List of Ohio State Buckeyes head football coaches

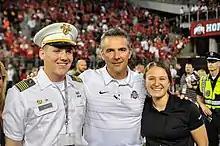
Urban Meyer, head coach of the Ohio State Buckeyes from 2012 to 2018

The Ohio State Buckeyes college football team represents the Ohio State University in the East Division of the Big Ten Conference. The Buckeyes compete as part of the NCAA Division I Football Bowl Subdivision. The program has had 25 coaches since it began play during the 1890 season. The Buckeyes have played over 1,200 games over 125 seasons. In those seasons, nine head coaches have led the Buckeyes to postseason bowl games: John Wilce, Wes Fesler, Woody Hayes, Earle Bruce, John Cooper, Jim Tressel, Luke Fickell, Urban Meyer, and Ryan Day. 13 coaches have won conference championships with the Buckeyes: Albert Herrnstein, John Richards, Wilce, Francis Schmidt, Paul Brown, Carroll Widdoes, Fesler, Hayes, Bruce, Cooper, Tressel, Meyer, and Day. Five coaches led the Buckeyes to national championships: Brown, Hayes, Tressel, Meyer, and Day. Hayes is the all-time leader in games coached and years coached with the Buckeyes, while also leading all coaches in victories (205). Meyer currently holds the highest winning percentage of all Buckeye coaches (.902), with a record of 83–9 through seven seasons. David Edwards holds the lowest winning percentage of any Buckeye head coach (.167), going 1–7–1 in the only season that he coached. Of the 24 Buckeye head coaches, Howard Jones, Wilce, Schmidt, Fesler, Hayes, Bruce, Cooper, and Tressel have been inducted into the College Football Hall of Fame. The previous head coach of the Buckeyes was Urban Meyer who was hired in November 2011 and then announced December 4, 2018, he would retire following the Rose Bowl. Ryan Day then became the new coach of the Buckeyes.